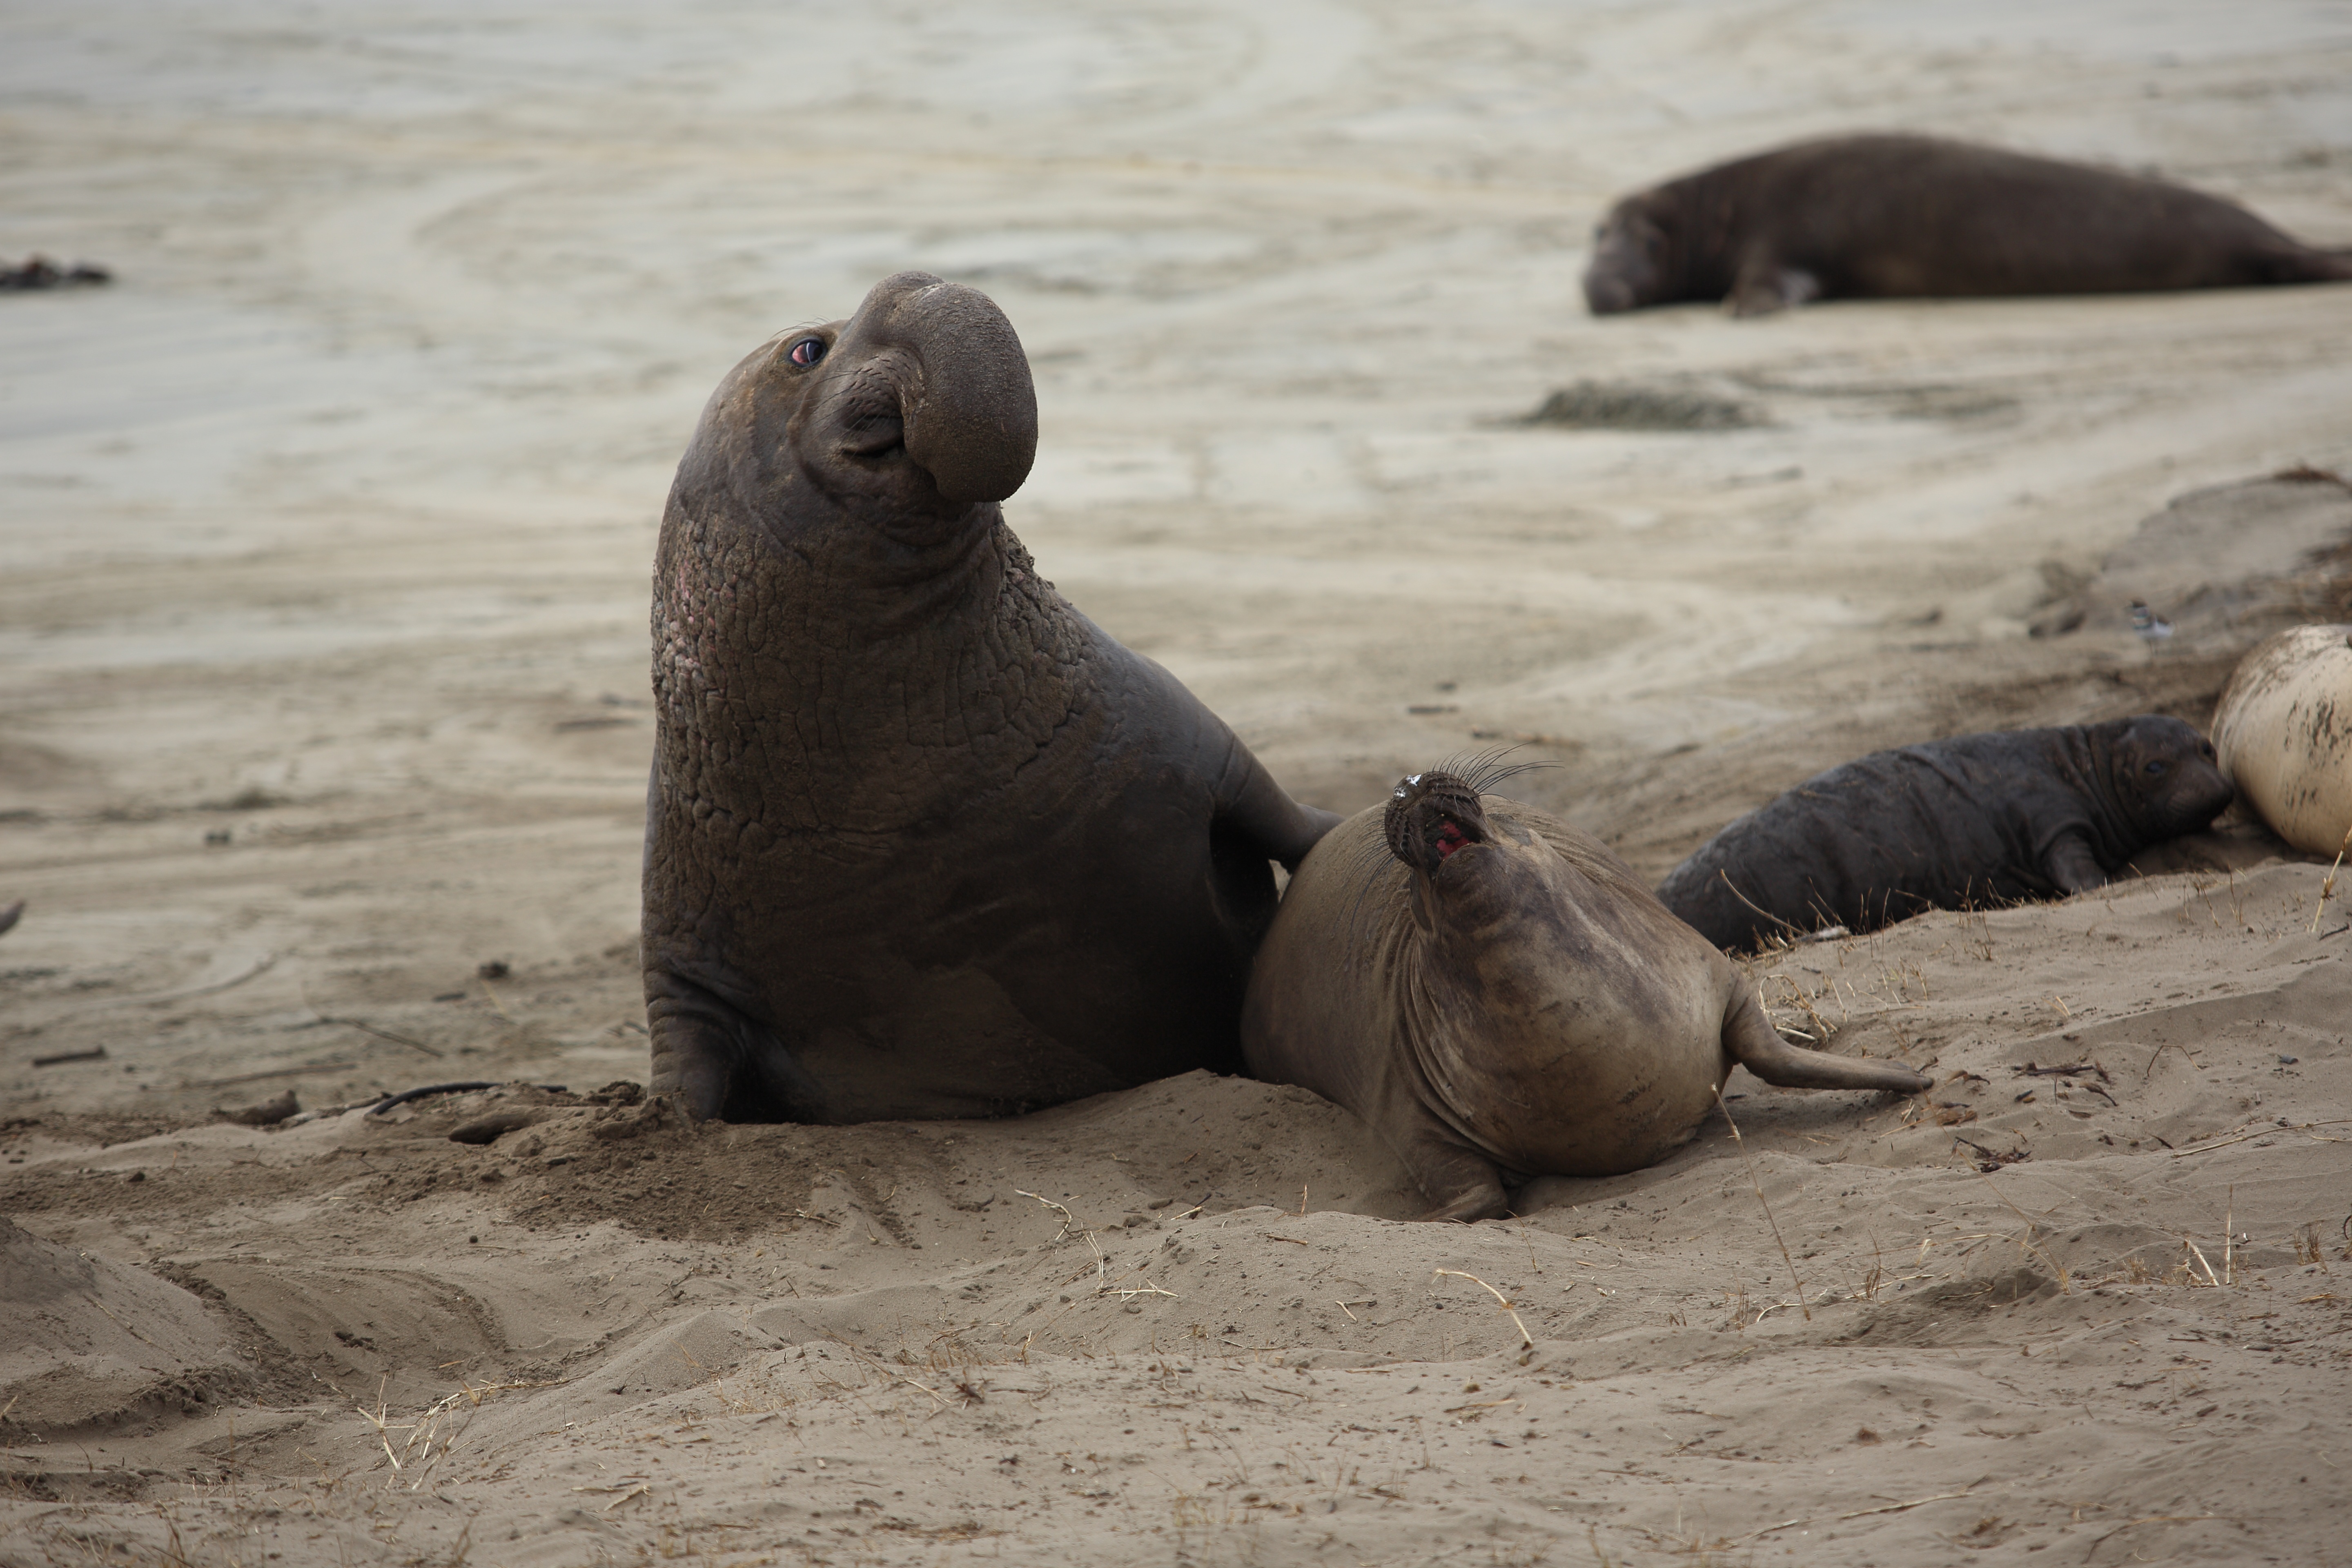
beach, sea, nature, sand, wildlife, mammal, california, fauna, walrus, marine, seals, pup, harbor seal, marine mammal, elephant seal